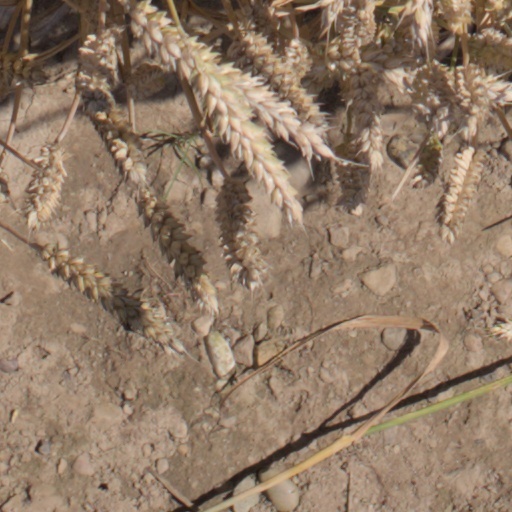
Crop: wheat